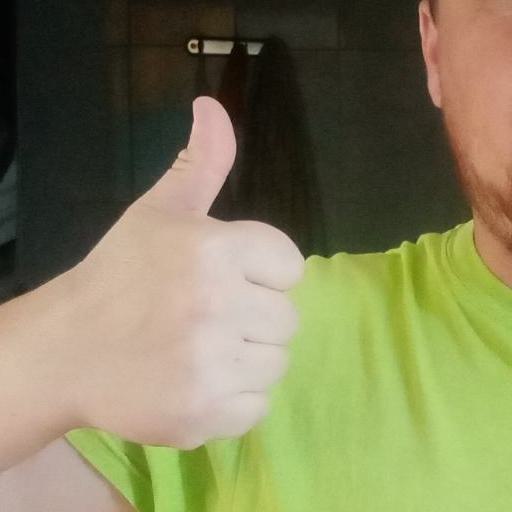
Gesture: like